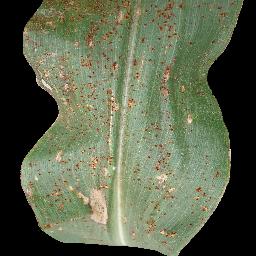
Label: Corn_(Maize)___Common_Rust